Tyrone Roberts

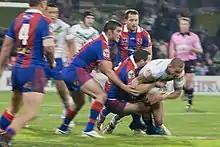
Roberts playing for Newcastle

In round 12 of the 2012 NRL season, Roberts scored his first NRL career try against the Gold Coast Titans, in the Knights' 24–14 loss at Hunter Stadium. On 4 May 2012, he re-signed with the Newcastle club on a two-year contract. He scored 3 tries and kicked 40 goals from 18 appearances for the year.